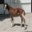
Label: horse